Random Access Memories

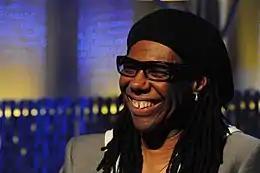
Nile Rodgers appears on three songs, including the lead single, "Get Lucky".

Daft Punk created demos for "Random Access Memories" without a clear plan for an album. Over the course of the sessions, numerous tracks were created and discarded. At one point Daft Punk considered sorting the album into one continuous track, similar to the Prince record "Lovesexy". They also considered releasing it as a four-disc box set to accommodate the volume of content. The album lacked structure until the final months of production.